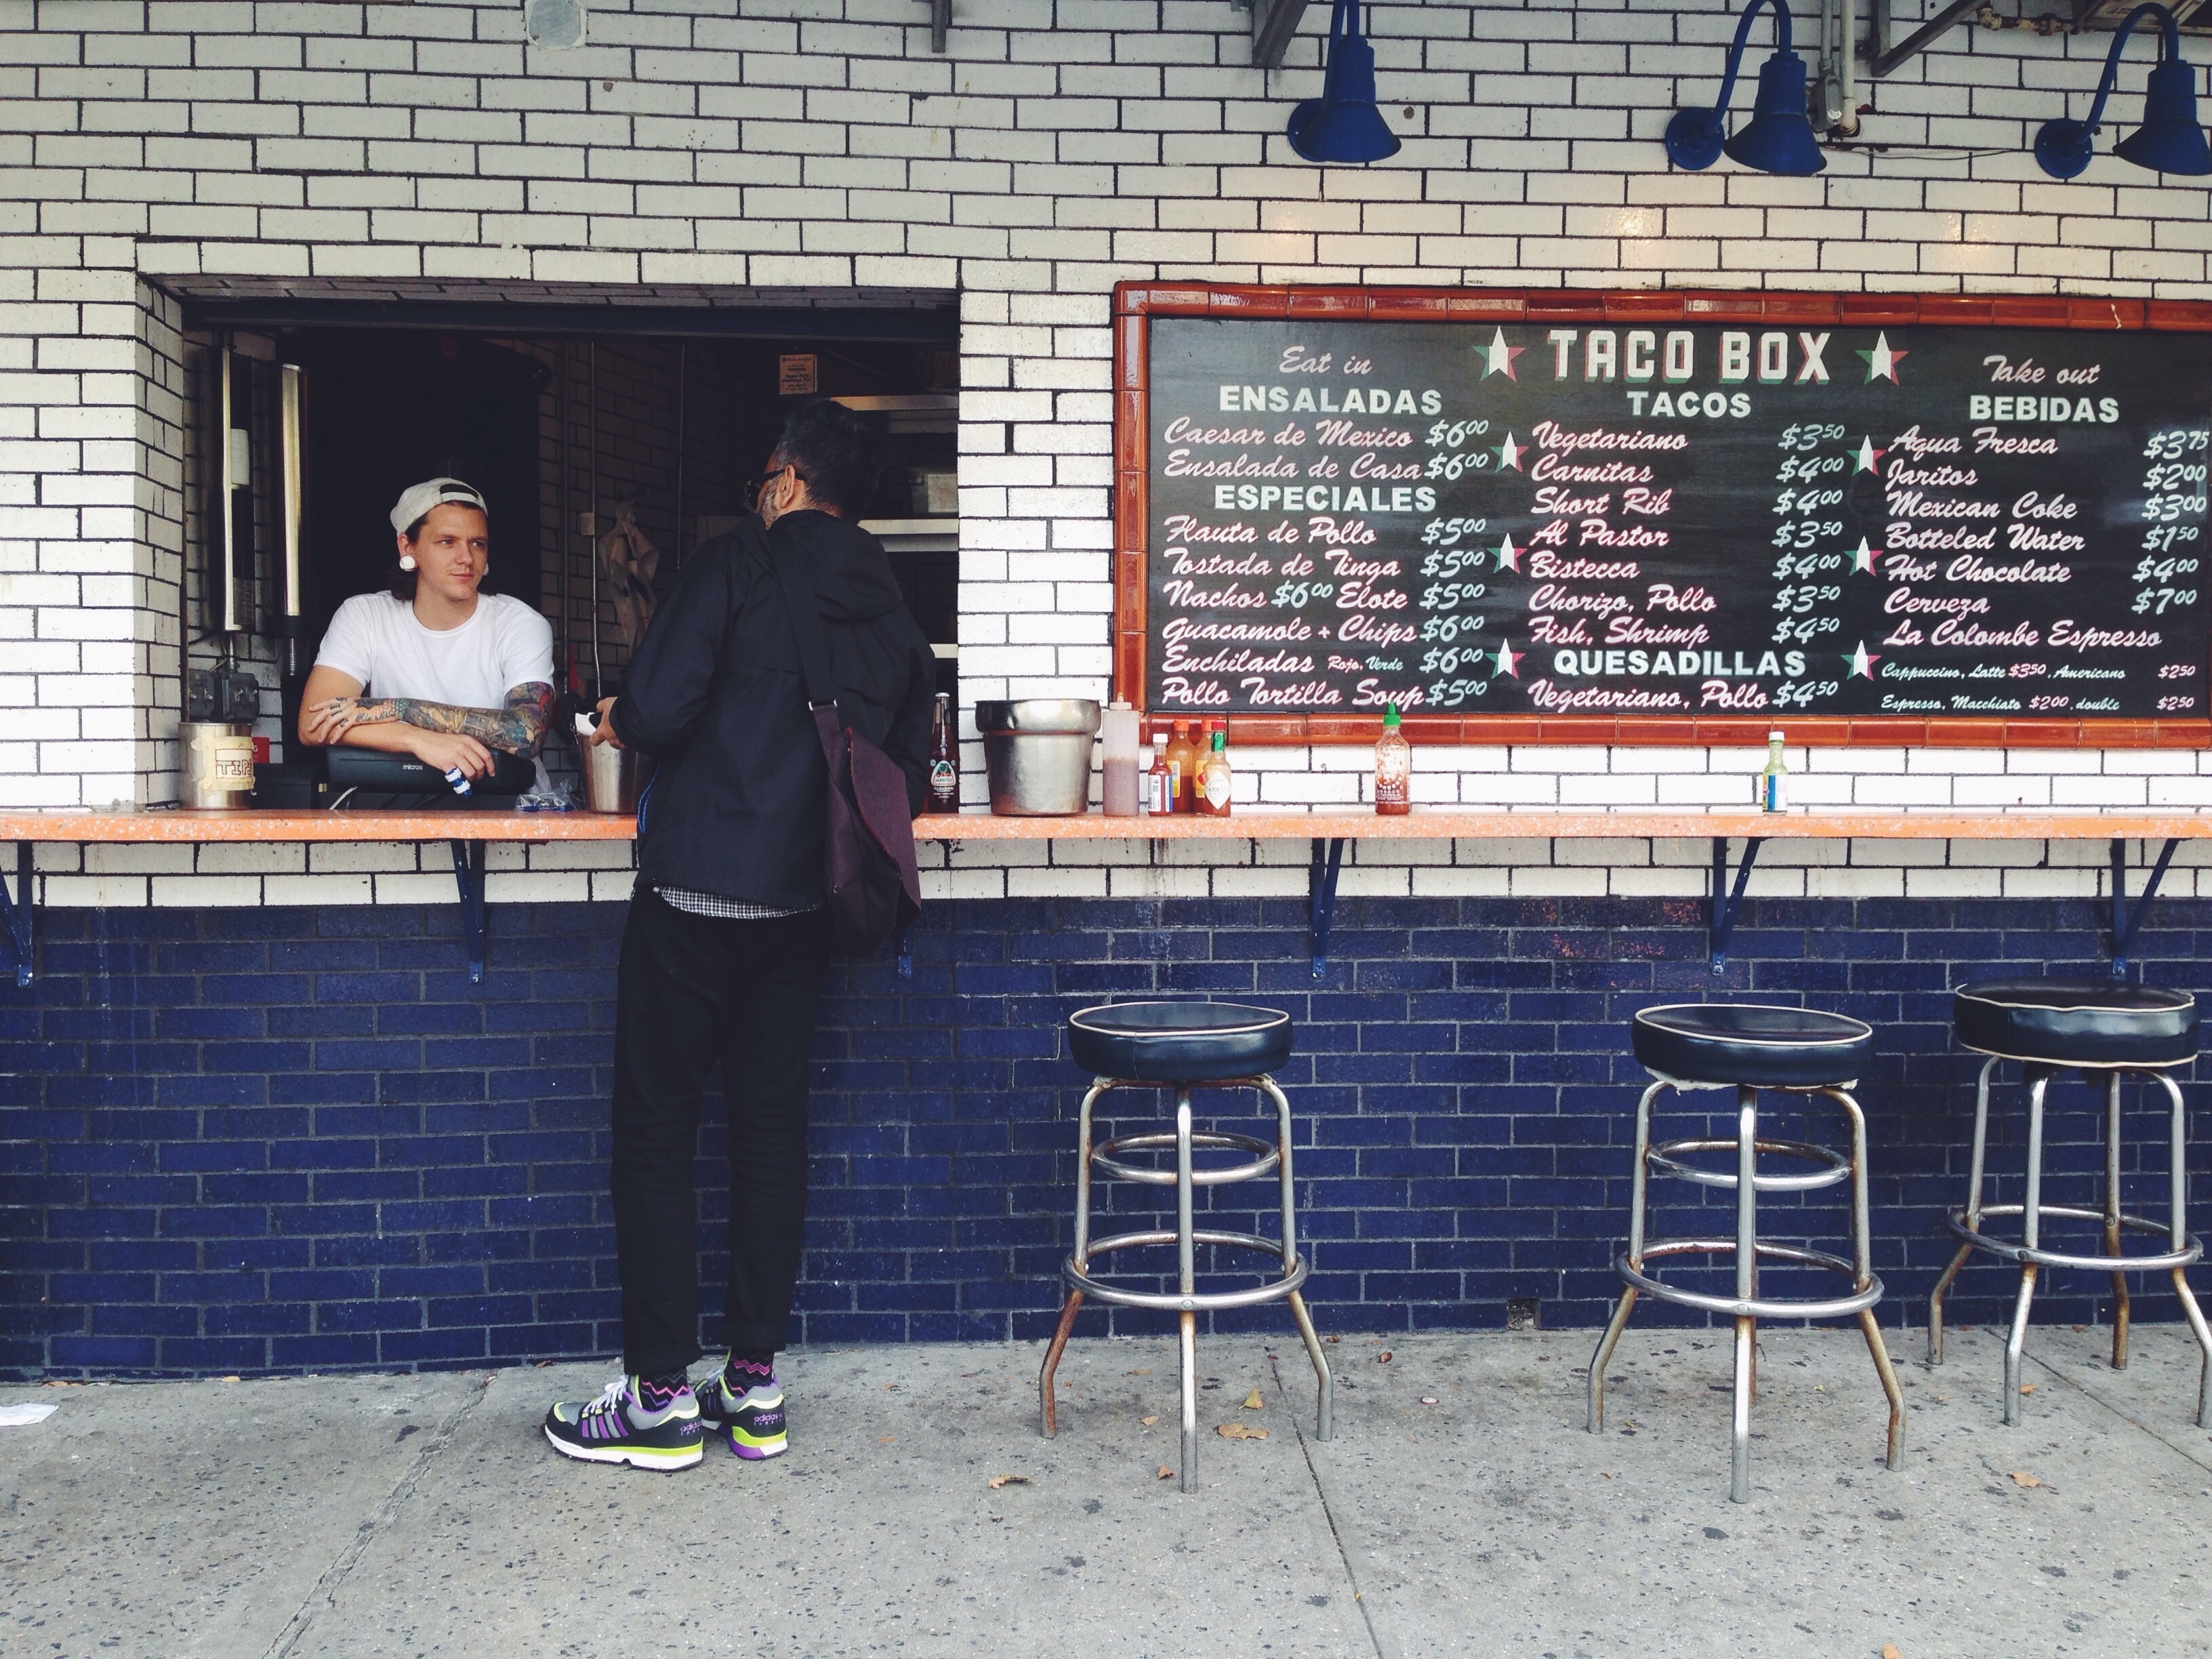
wall, design